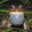
Label: frog